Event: Nepal Earthquake
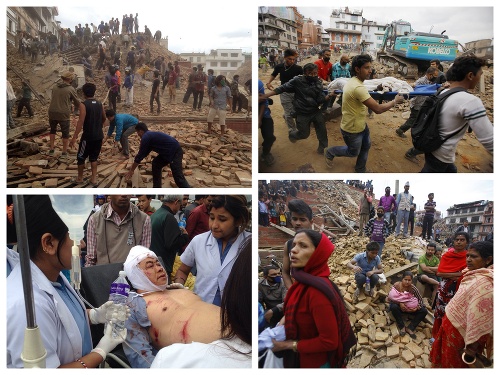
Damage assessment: damage